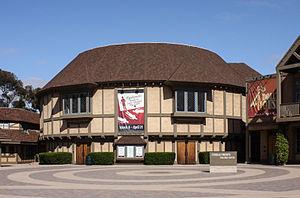
Le Old Globe Theatre au Balboa Park, San Diego, Californie
Le parc Balboa est un parc public de 4,9 km² situé à San Diego, en Californie, aux États-Unis. Le parc est nommé en l'honneur de l'explorateur espagnol Vasco Núñez de Balboa. Il a été le lieu de la Panama-California Exposition de 1915 et de la California Pacific International Exposition de 1935, lesquelles ont chacune établi des sites d'intérêt architectural dans le parc. Le site a été préservé dès 1835, et est donc un des plus anciens sites aux États-Unis destinés à des fins récréatives. Outre des espaces ouverts de la végétation naturelle, il contient une variété d'attractions culturelles, y compris de nombreux musées, théâtres, magasins et restaurants, ainsi que le zoo de San Diego.
San Diego est une ville des États-Unis, située dans l'État de Californie, sur la côte ouest, près de la frontière avec le Mexique. Avec 1 307 402 habitants lors du recensement de 2010, elle se place au huitième rang des villes les plus peuplées du pays et au deuxième rang des villes les plus peuplées de l'État, derrière Los Angeles. L'agglomération de San Diego, Carlsbad et San Marcos, faisant partie de la mégalopole de Californie du Sud, compte 3 095 313 habitants en 2010, la 17ᵉ des États-Unis. Berceau historique de la Californie, San Diego est connue pour son climat agréable et ses plages ainsi que son port en eaux profondes et son histoire militaire avec la marine des États-Unis qui y dispose de plusieurs bases navales et y stationne l'une des grandes flottes navales du monde.